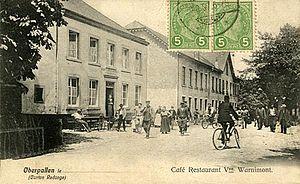
Carte postale d'Oberpallen (Luxembourg)
Oberpallen est une section de la commune luxembourgeoise de Beckerich située dans le canton de Redange.